Haluk Bayraktar

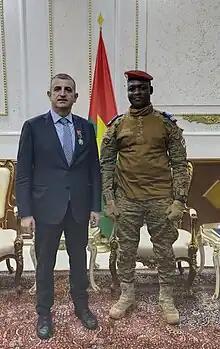
The chief executive officer of Turkish drone manufacturer Baykar has been awarded a state medal in Burkina Faso, where the company's Bayraktar TB2 unmanned aerial vehicles (UAVs) have been exported.

Bayraktar was awarded with an Order of Merit of Ukraine at the Presidential Palace in Kyiv by President Volodymyr Zelenskyy for his service to Ukraine and Ukraine-Turkey relations on 25 August 2020.